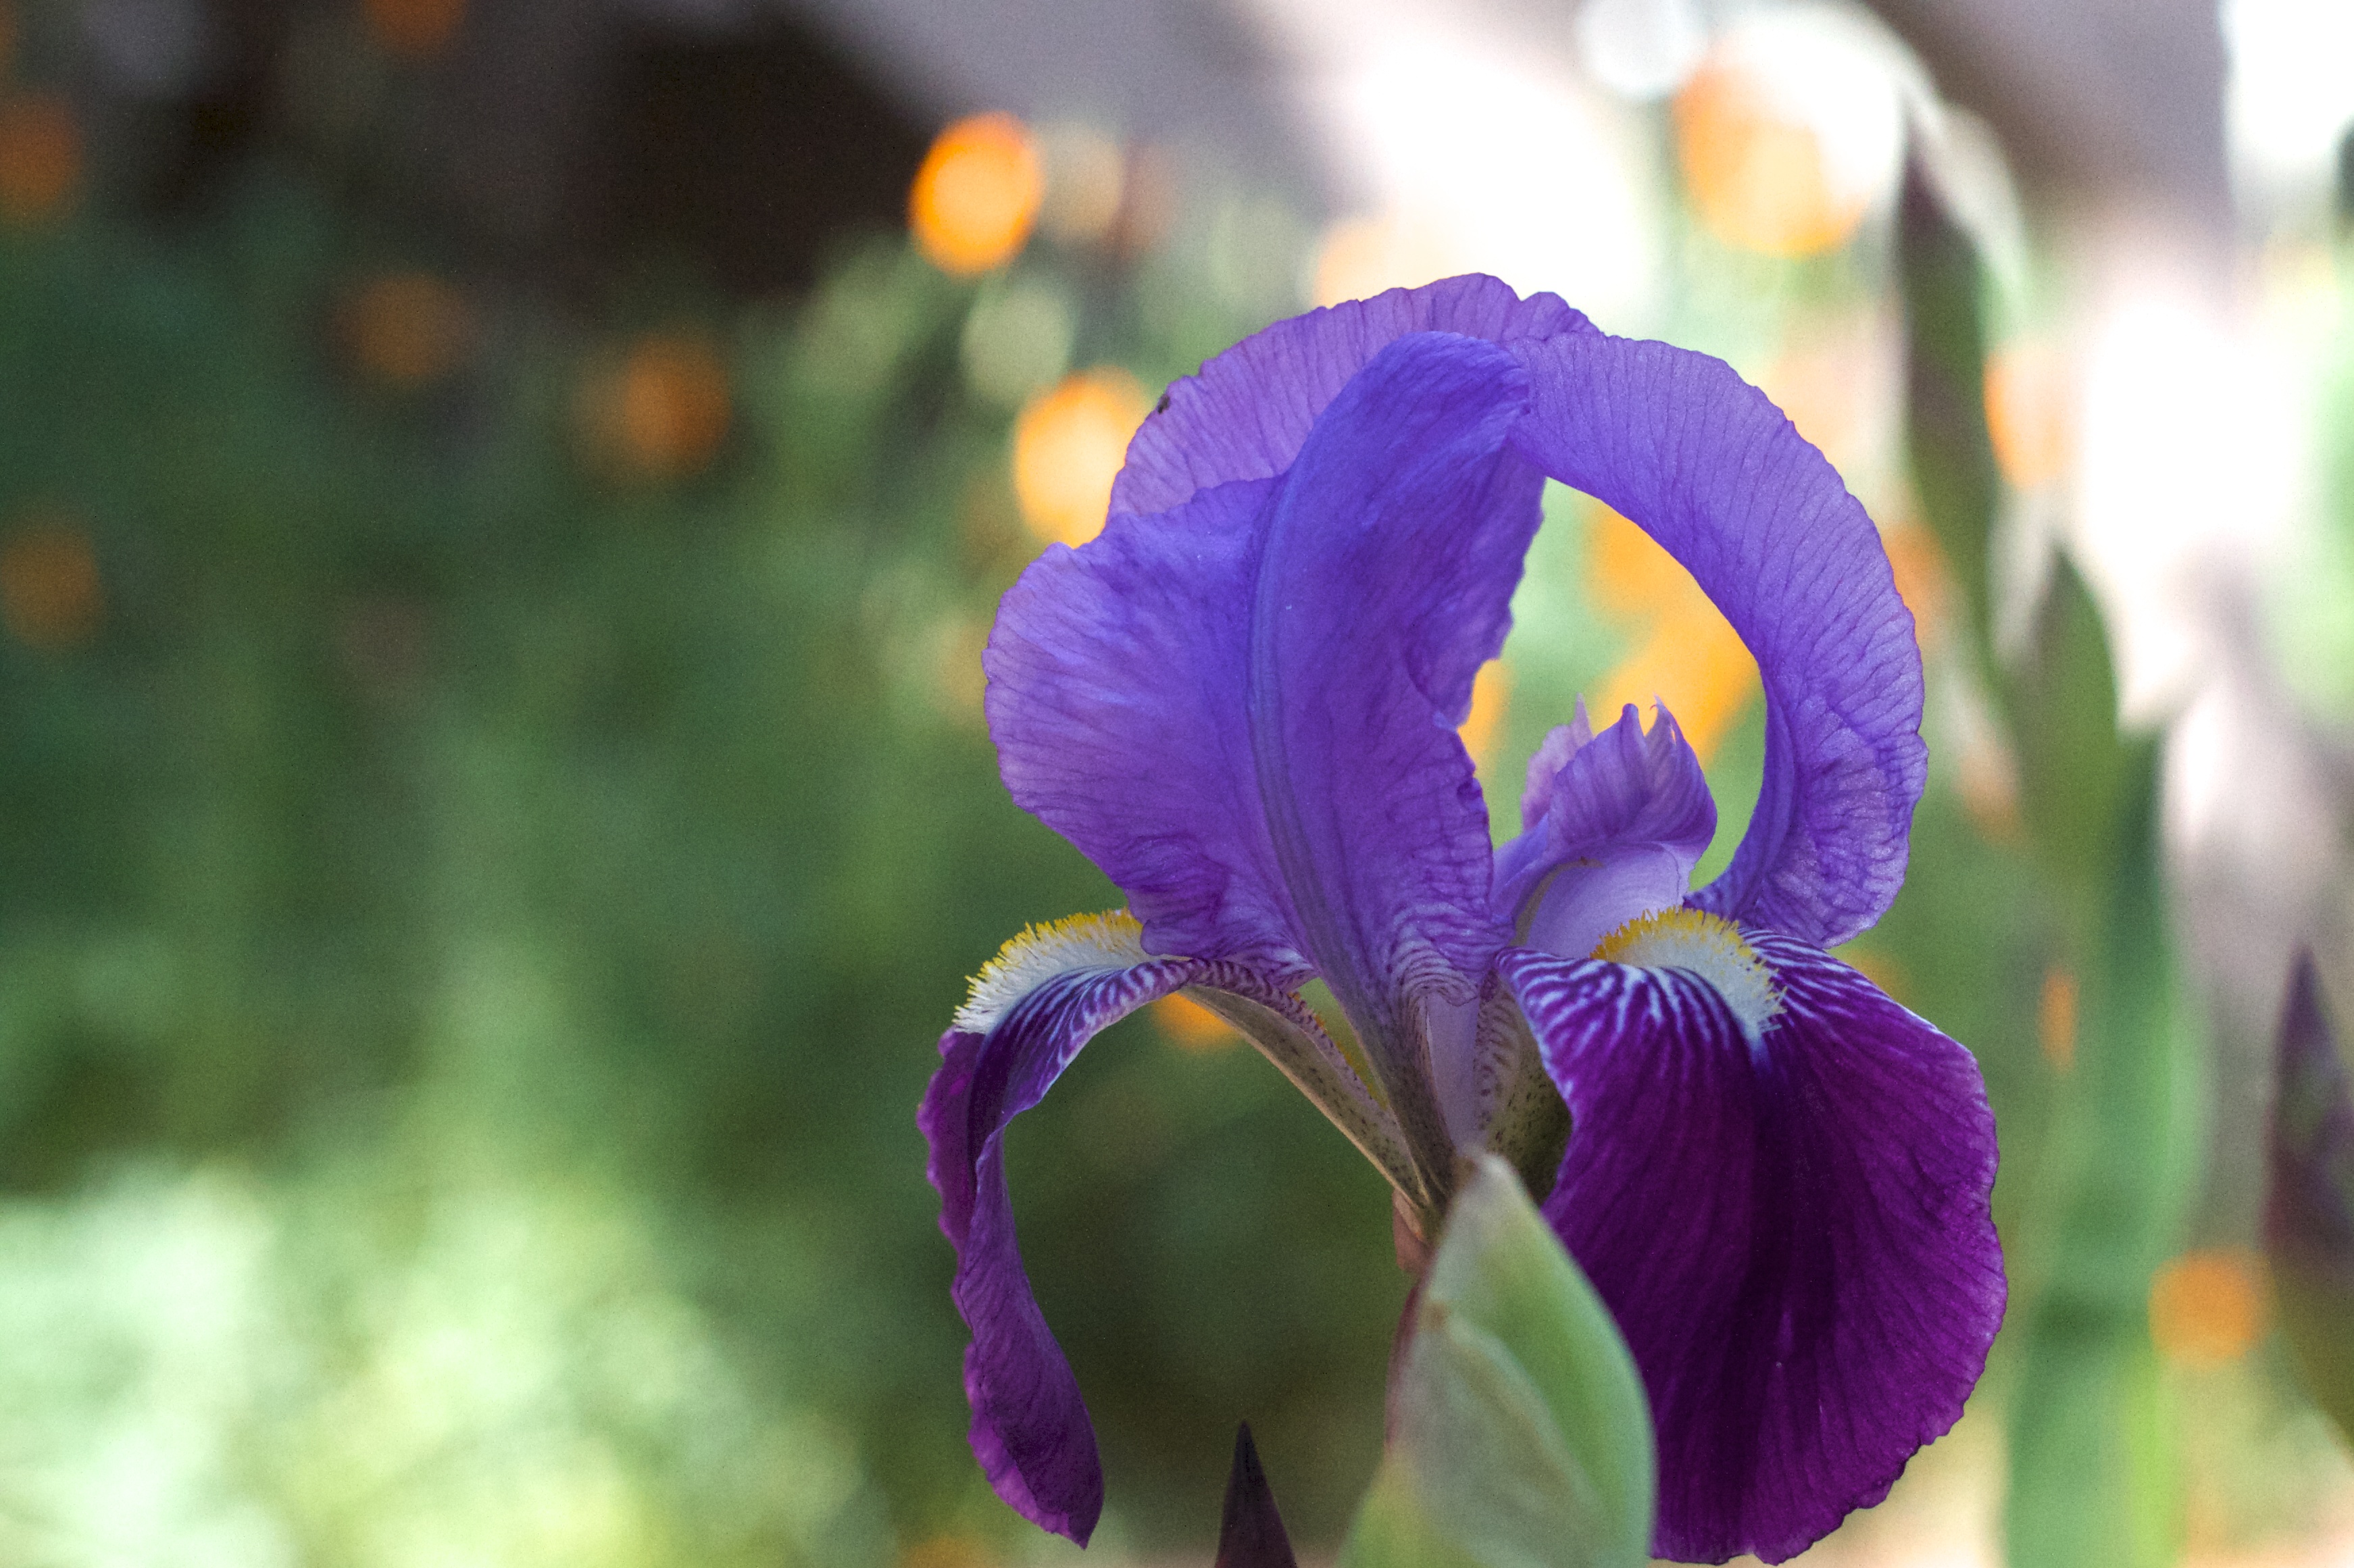
flower, plant, flora, iris, eye, botany, land plant, iris family, flowering plant, organ, petal, macro photography, wildflower